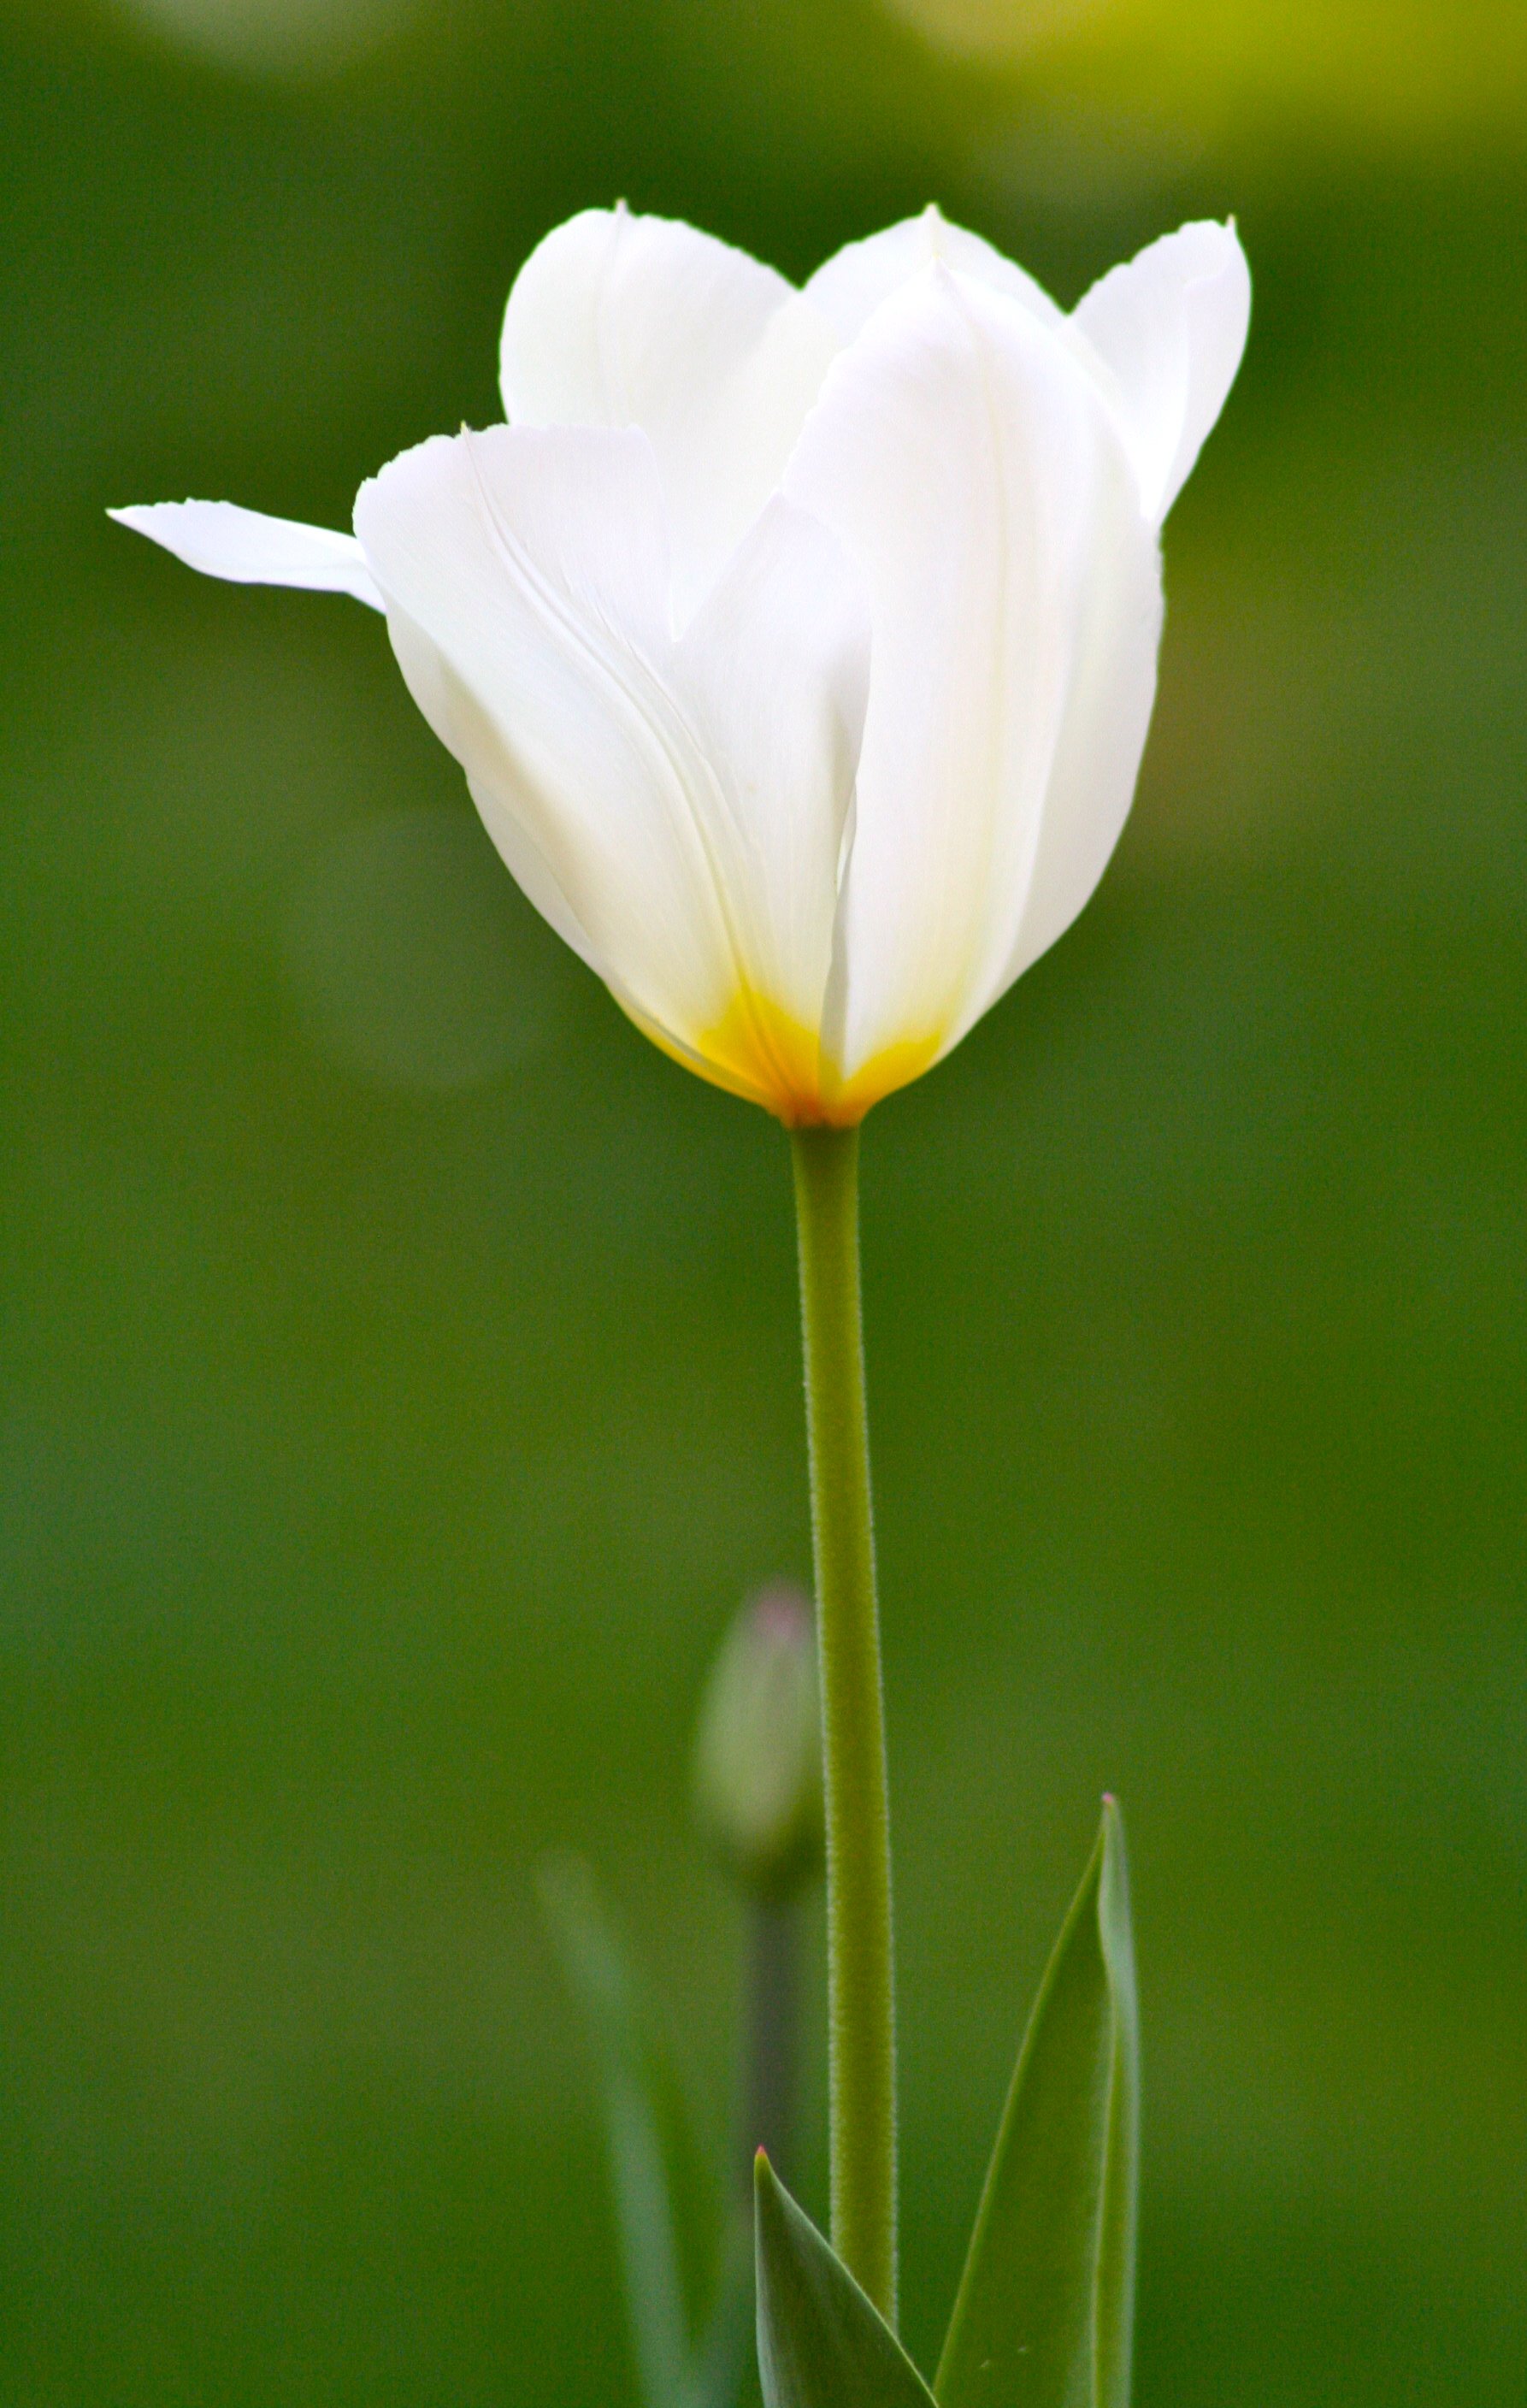
blossom, plant, flower, petal, tulip, spring, green, botany, yellow, flora, close up, bud, macro photography, flowering plant, plant stem, land plant